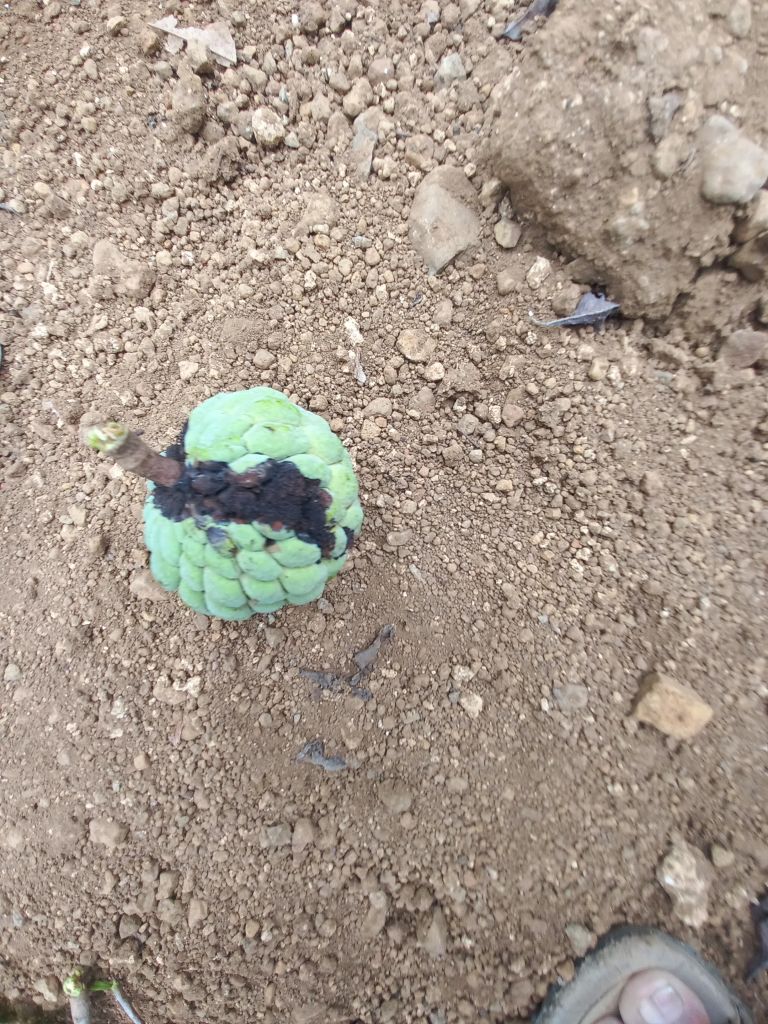
Disease label: Diplodia Rot